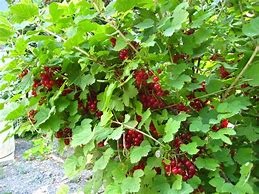
Label: redcurrant